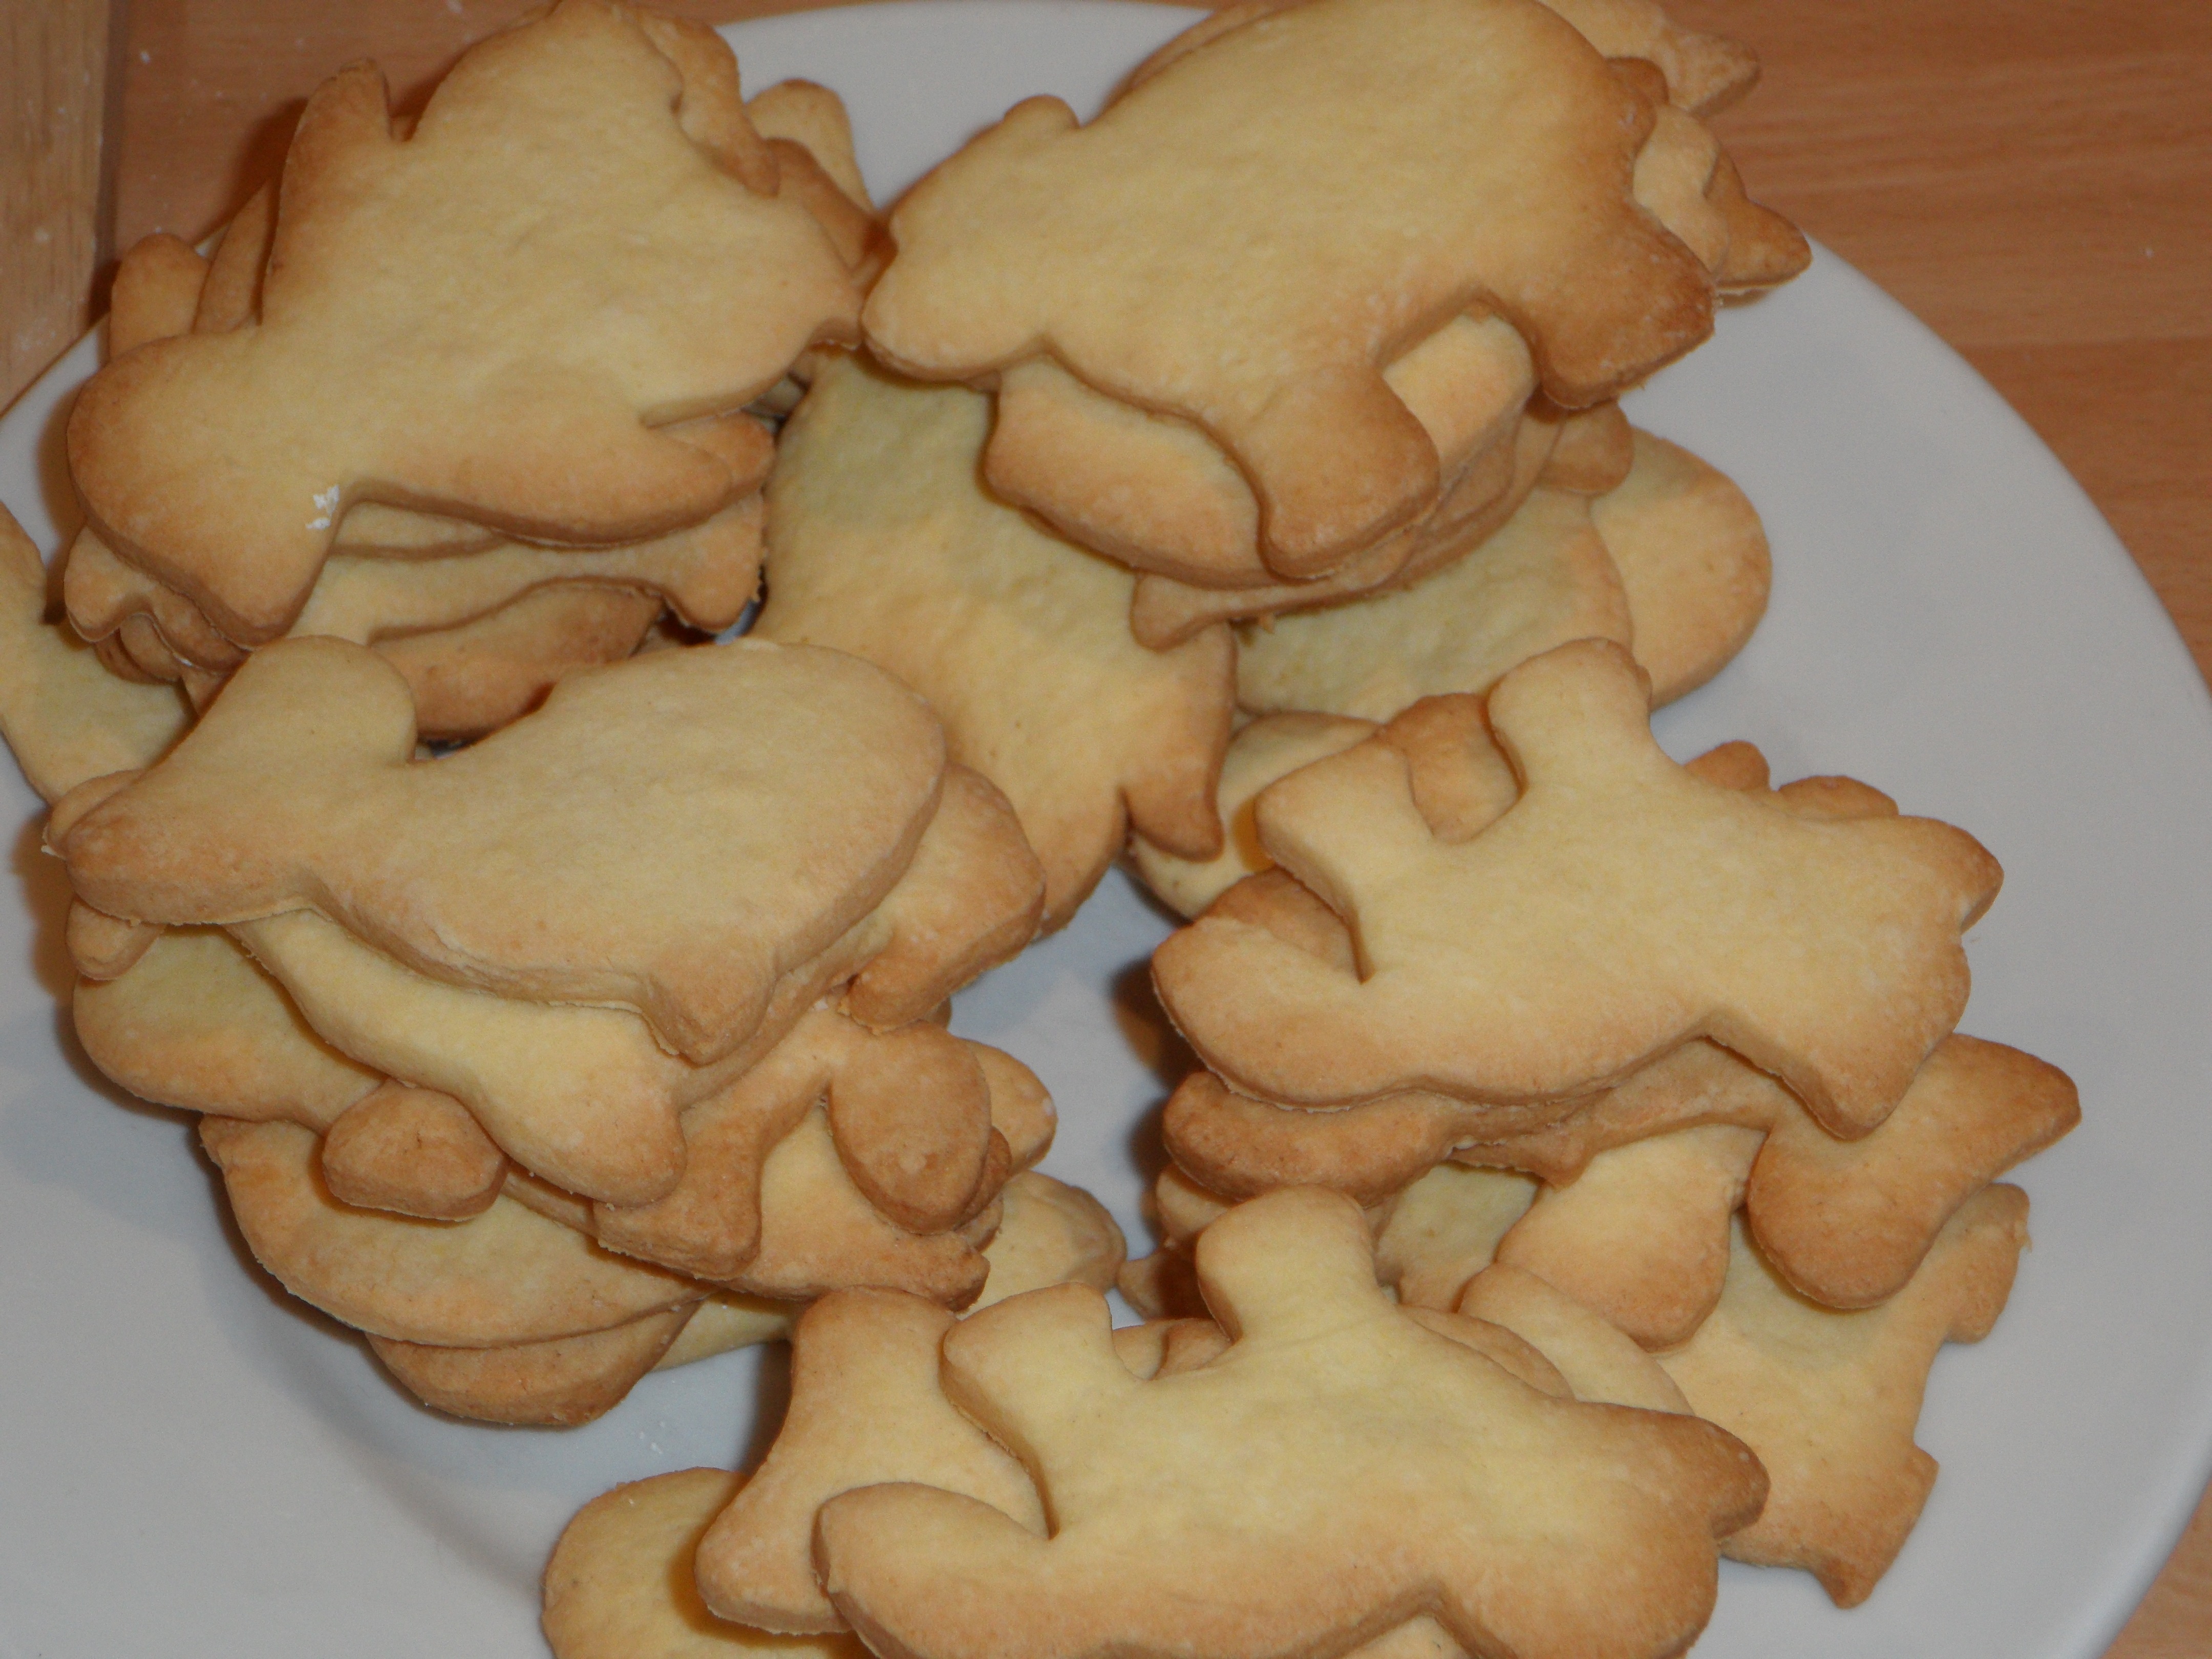
dish, food, baking, biscuit, cookie, dessert, cuisine, cookie cutter, bake, christmas cookies, cookies, icing, baked goods, ausstecherle, snack food, cookies and crackers, khinkali, bredele, polar animals